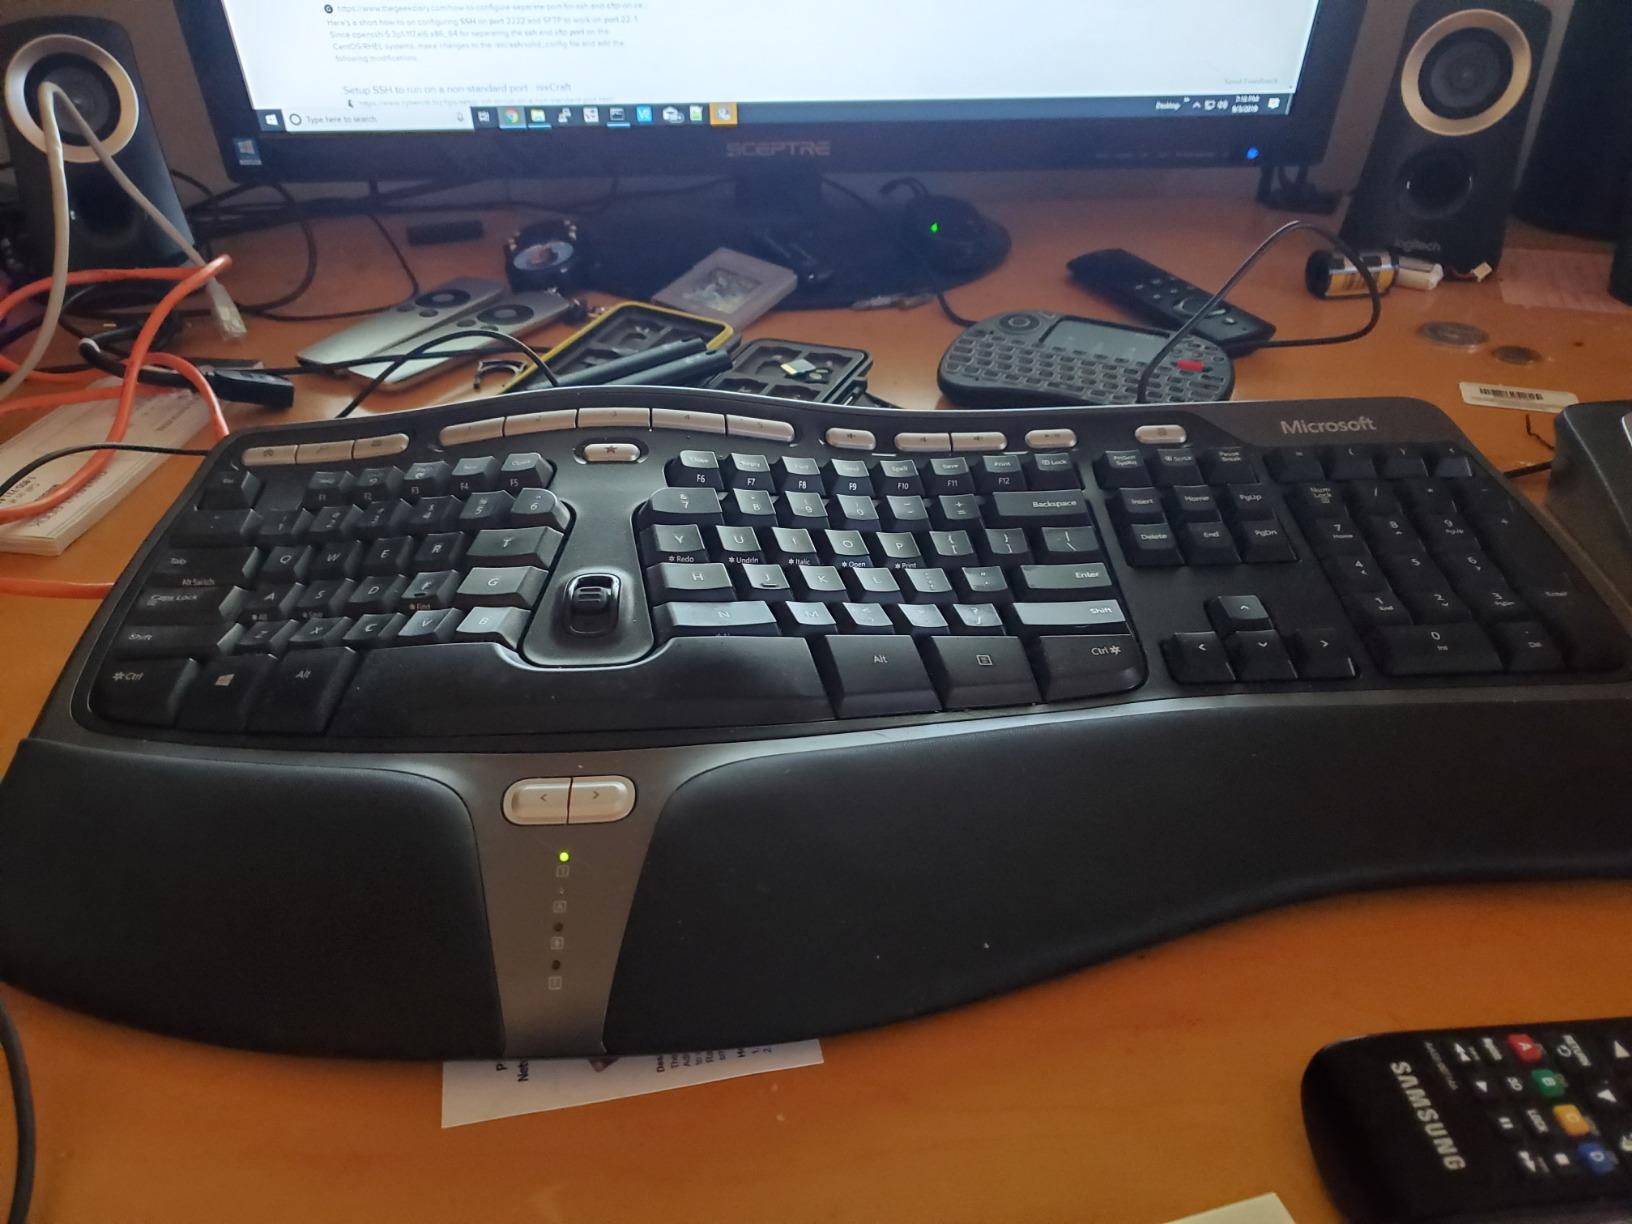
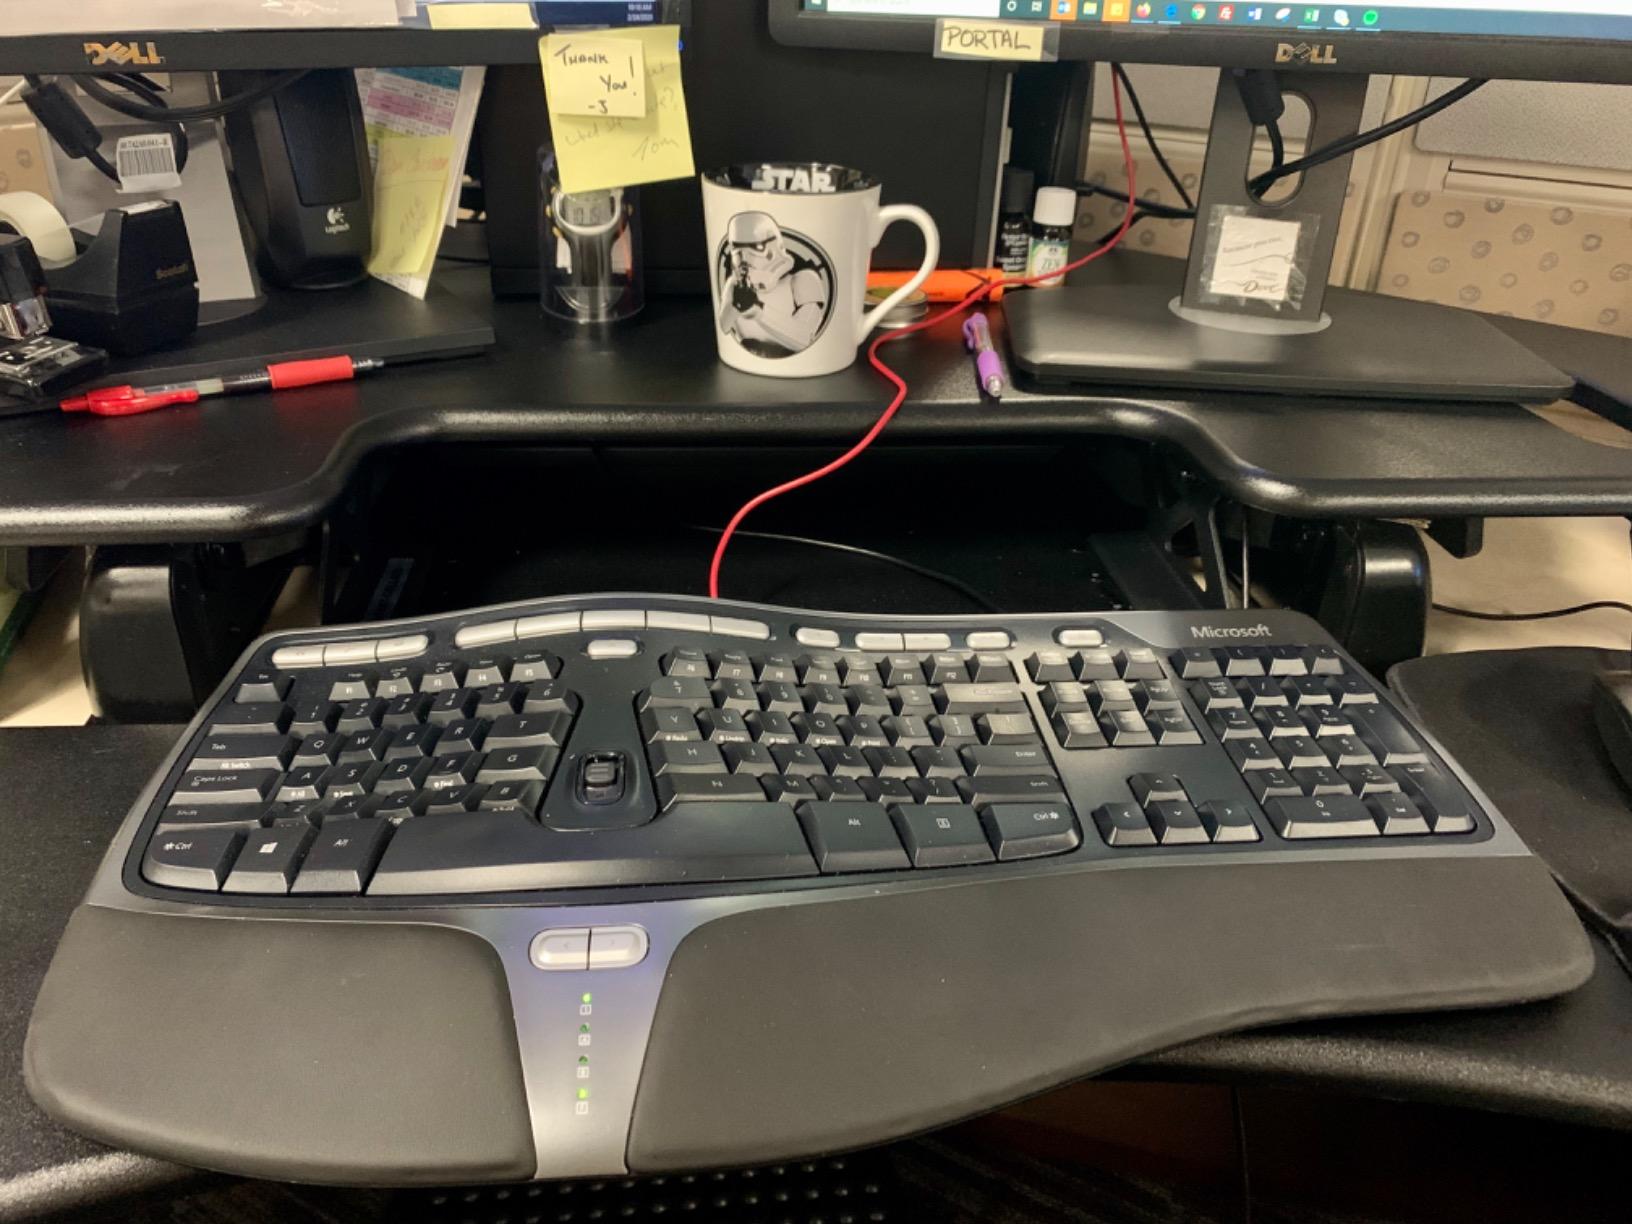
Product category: keyboard
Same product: yes